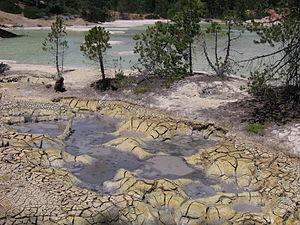
La chaîne des Cascades est une chaîne de montagnes s'étendant face à la côte ouest de l'Amérique du Nord, entre les États de Californie, de l'Oregon et de Washington aux États-Unis et la province de Colombie-Britannique au Canada. Elle comprend une partie de l'arc volcanique des Cascades dont les volcans mont Rainier, qui constitue le point culminant de la chaîne du haut de ses 4 392 mètres d'altitude dominant la métropole de Seattle, et mont Saint Helens qui a subi une éruption en 1980. Cet arc volcanique, toujours actif, commence sa formation il y a 36 millions d'années à la suite de la subduction de la plaque Juan de Fuca sous la plaque nord-américaine. Les risques liés au volcanisme demeurent importants.
La géologie de la région volcanique de Lassen se caractérise par des phénomènes de sédimentation et d'activités volcaniques. Elle distingue la région du parc national volcanique de Lassen, dans le nord de la Californie, aux États-Unis, à l'extrémité méridionale de la chaîne des Cascades.